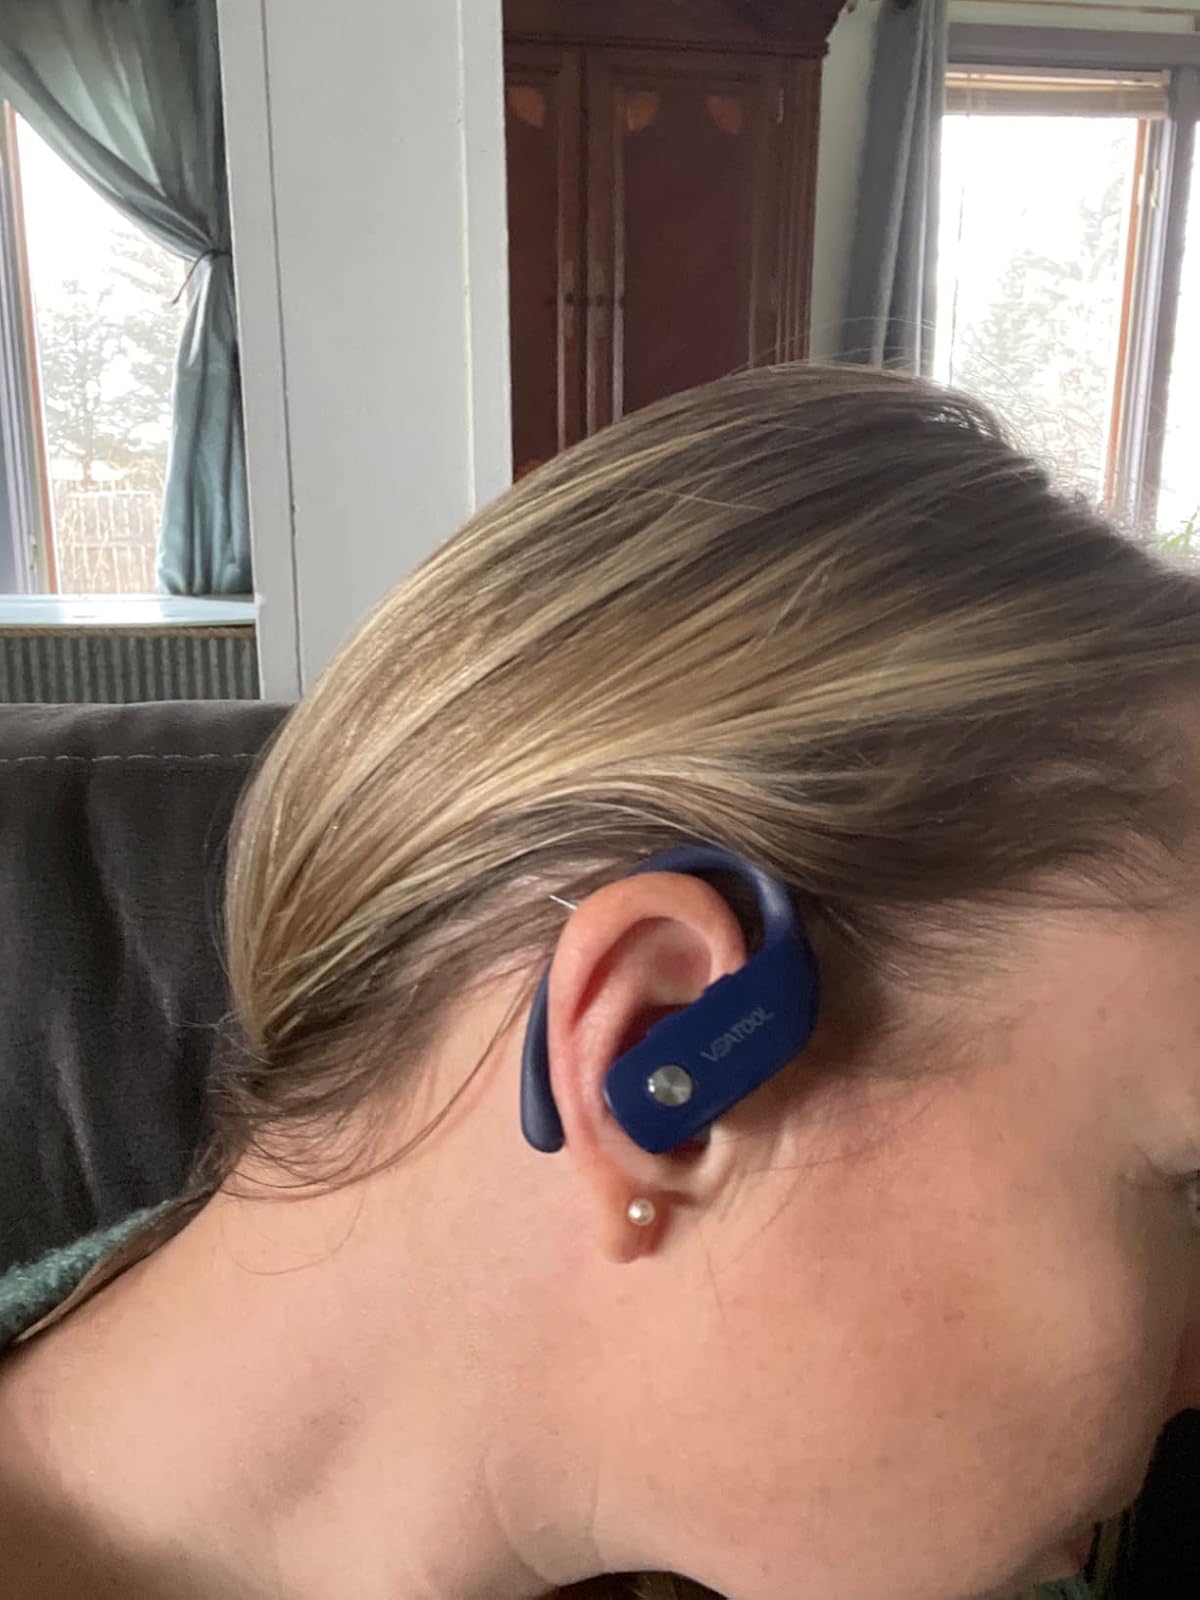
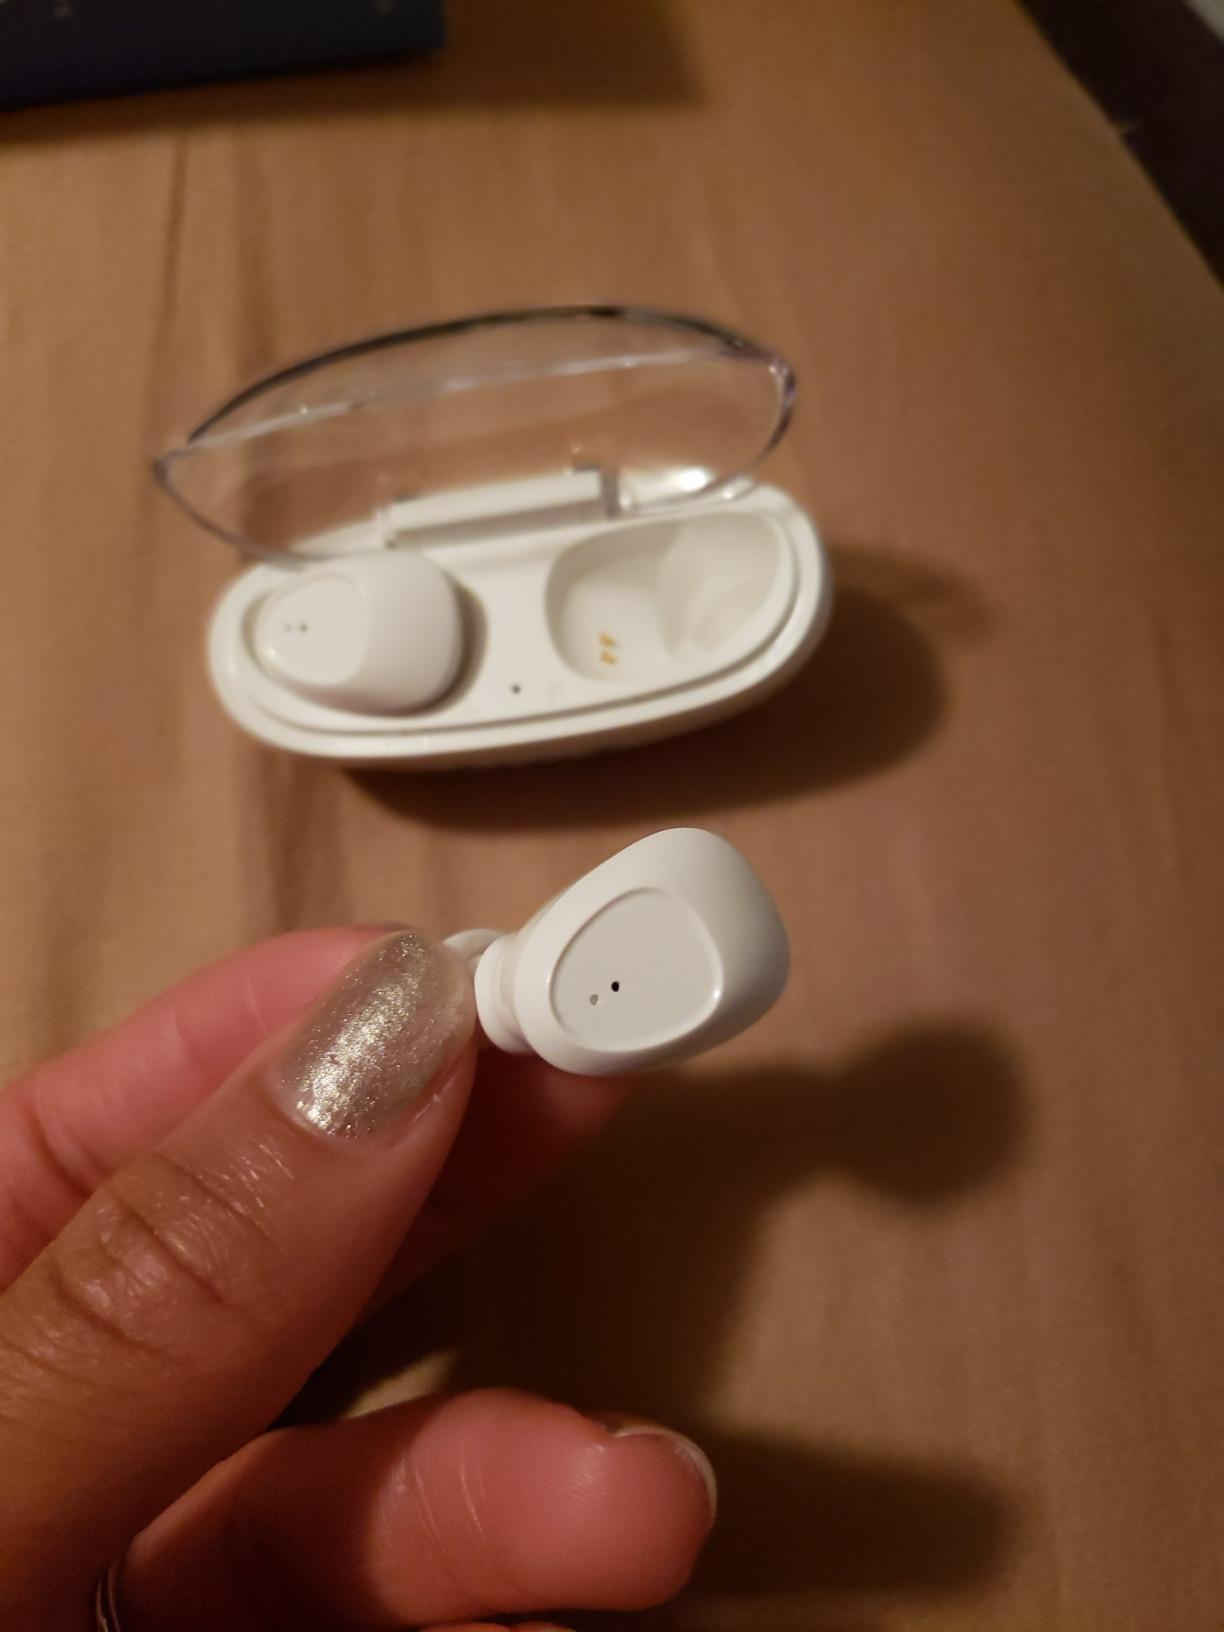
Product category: earbuds
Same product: no